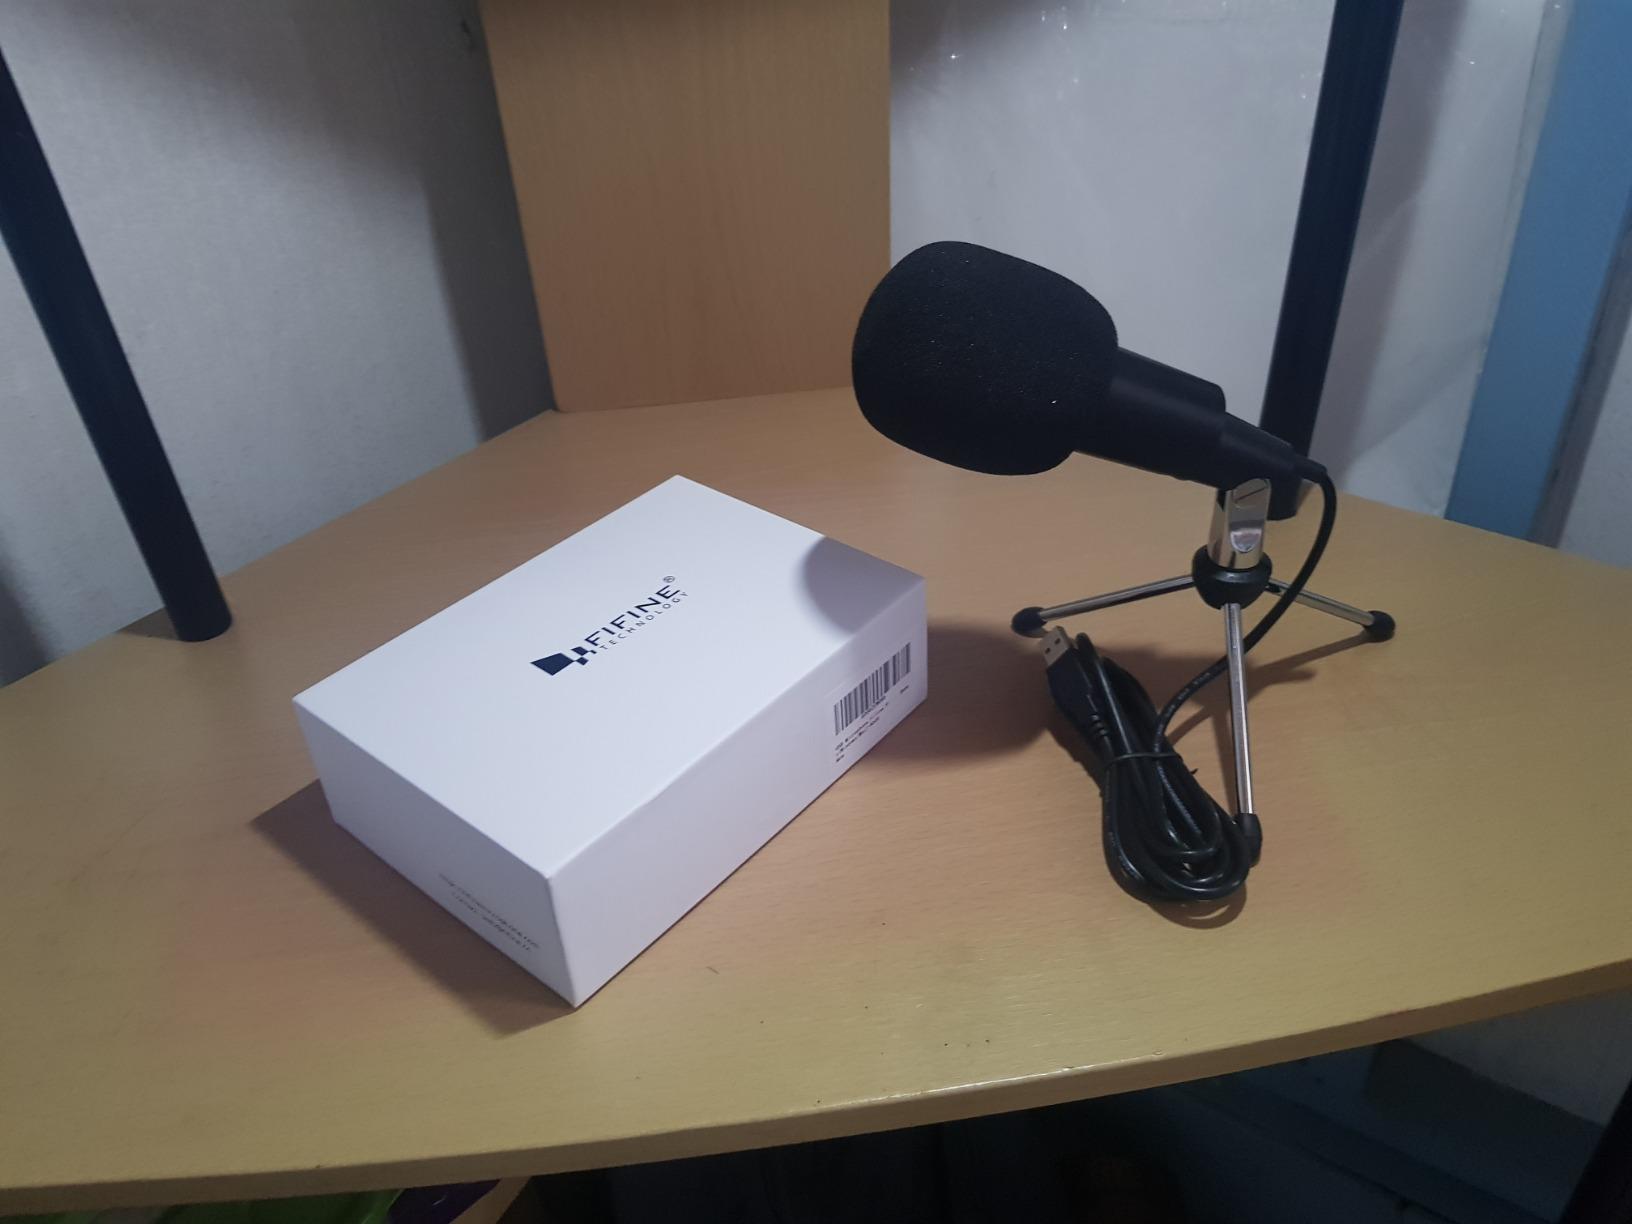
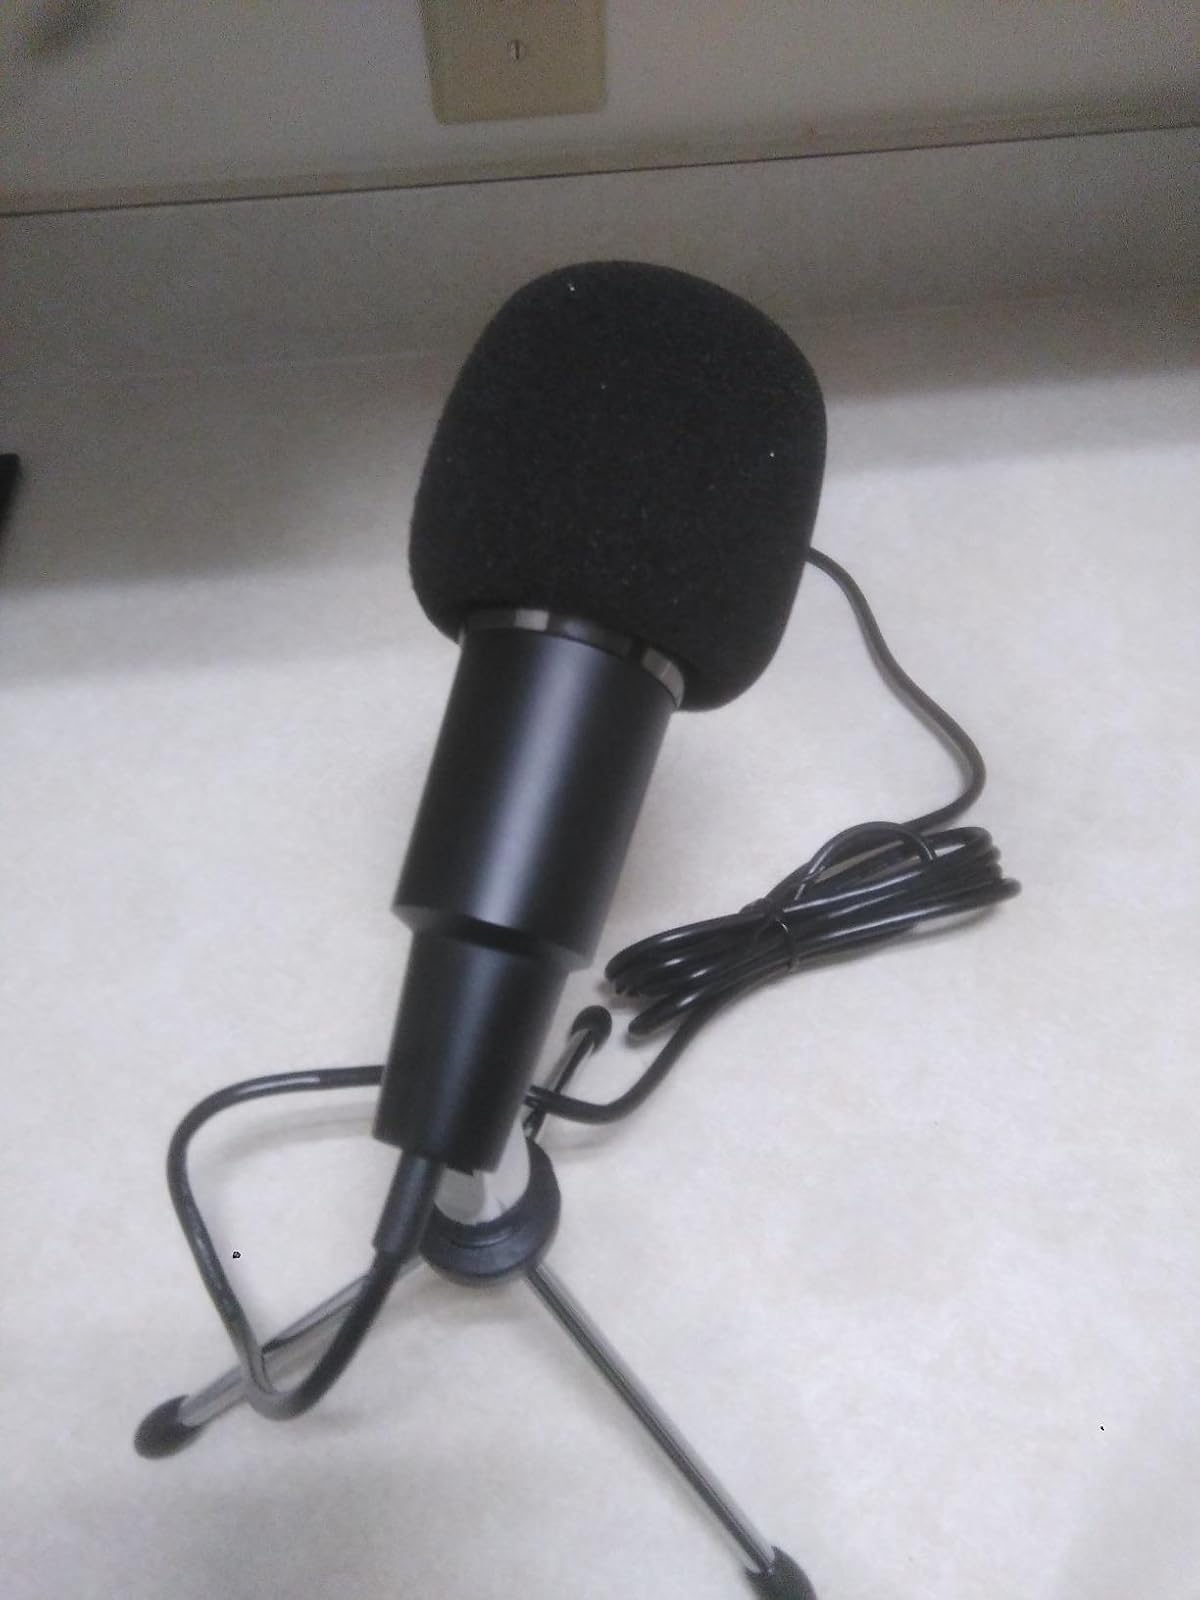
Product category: microphone
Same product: yes